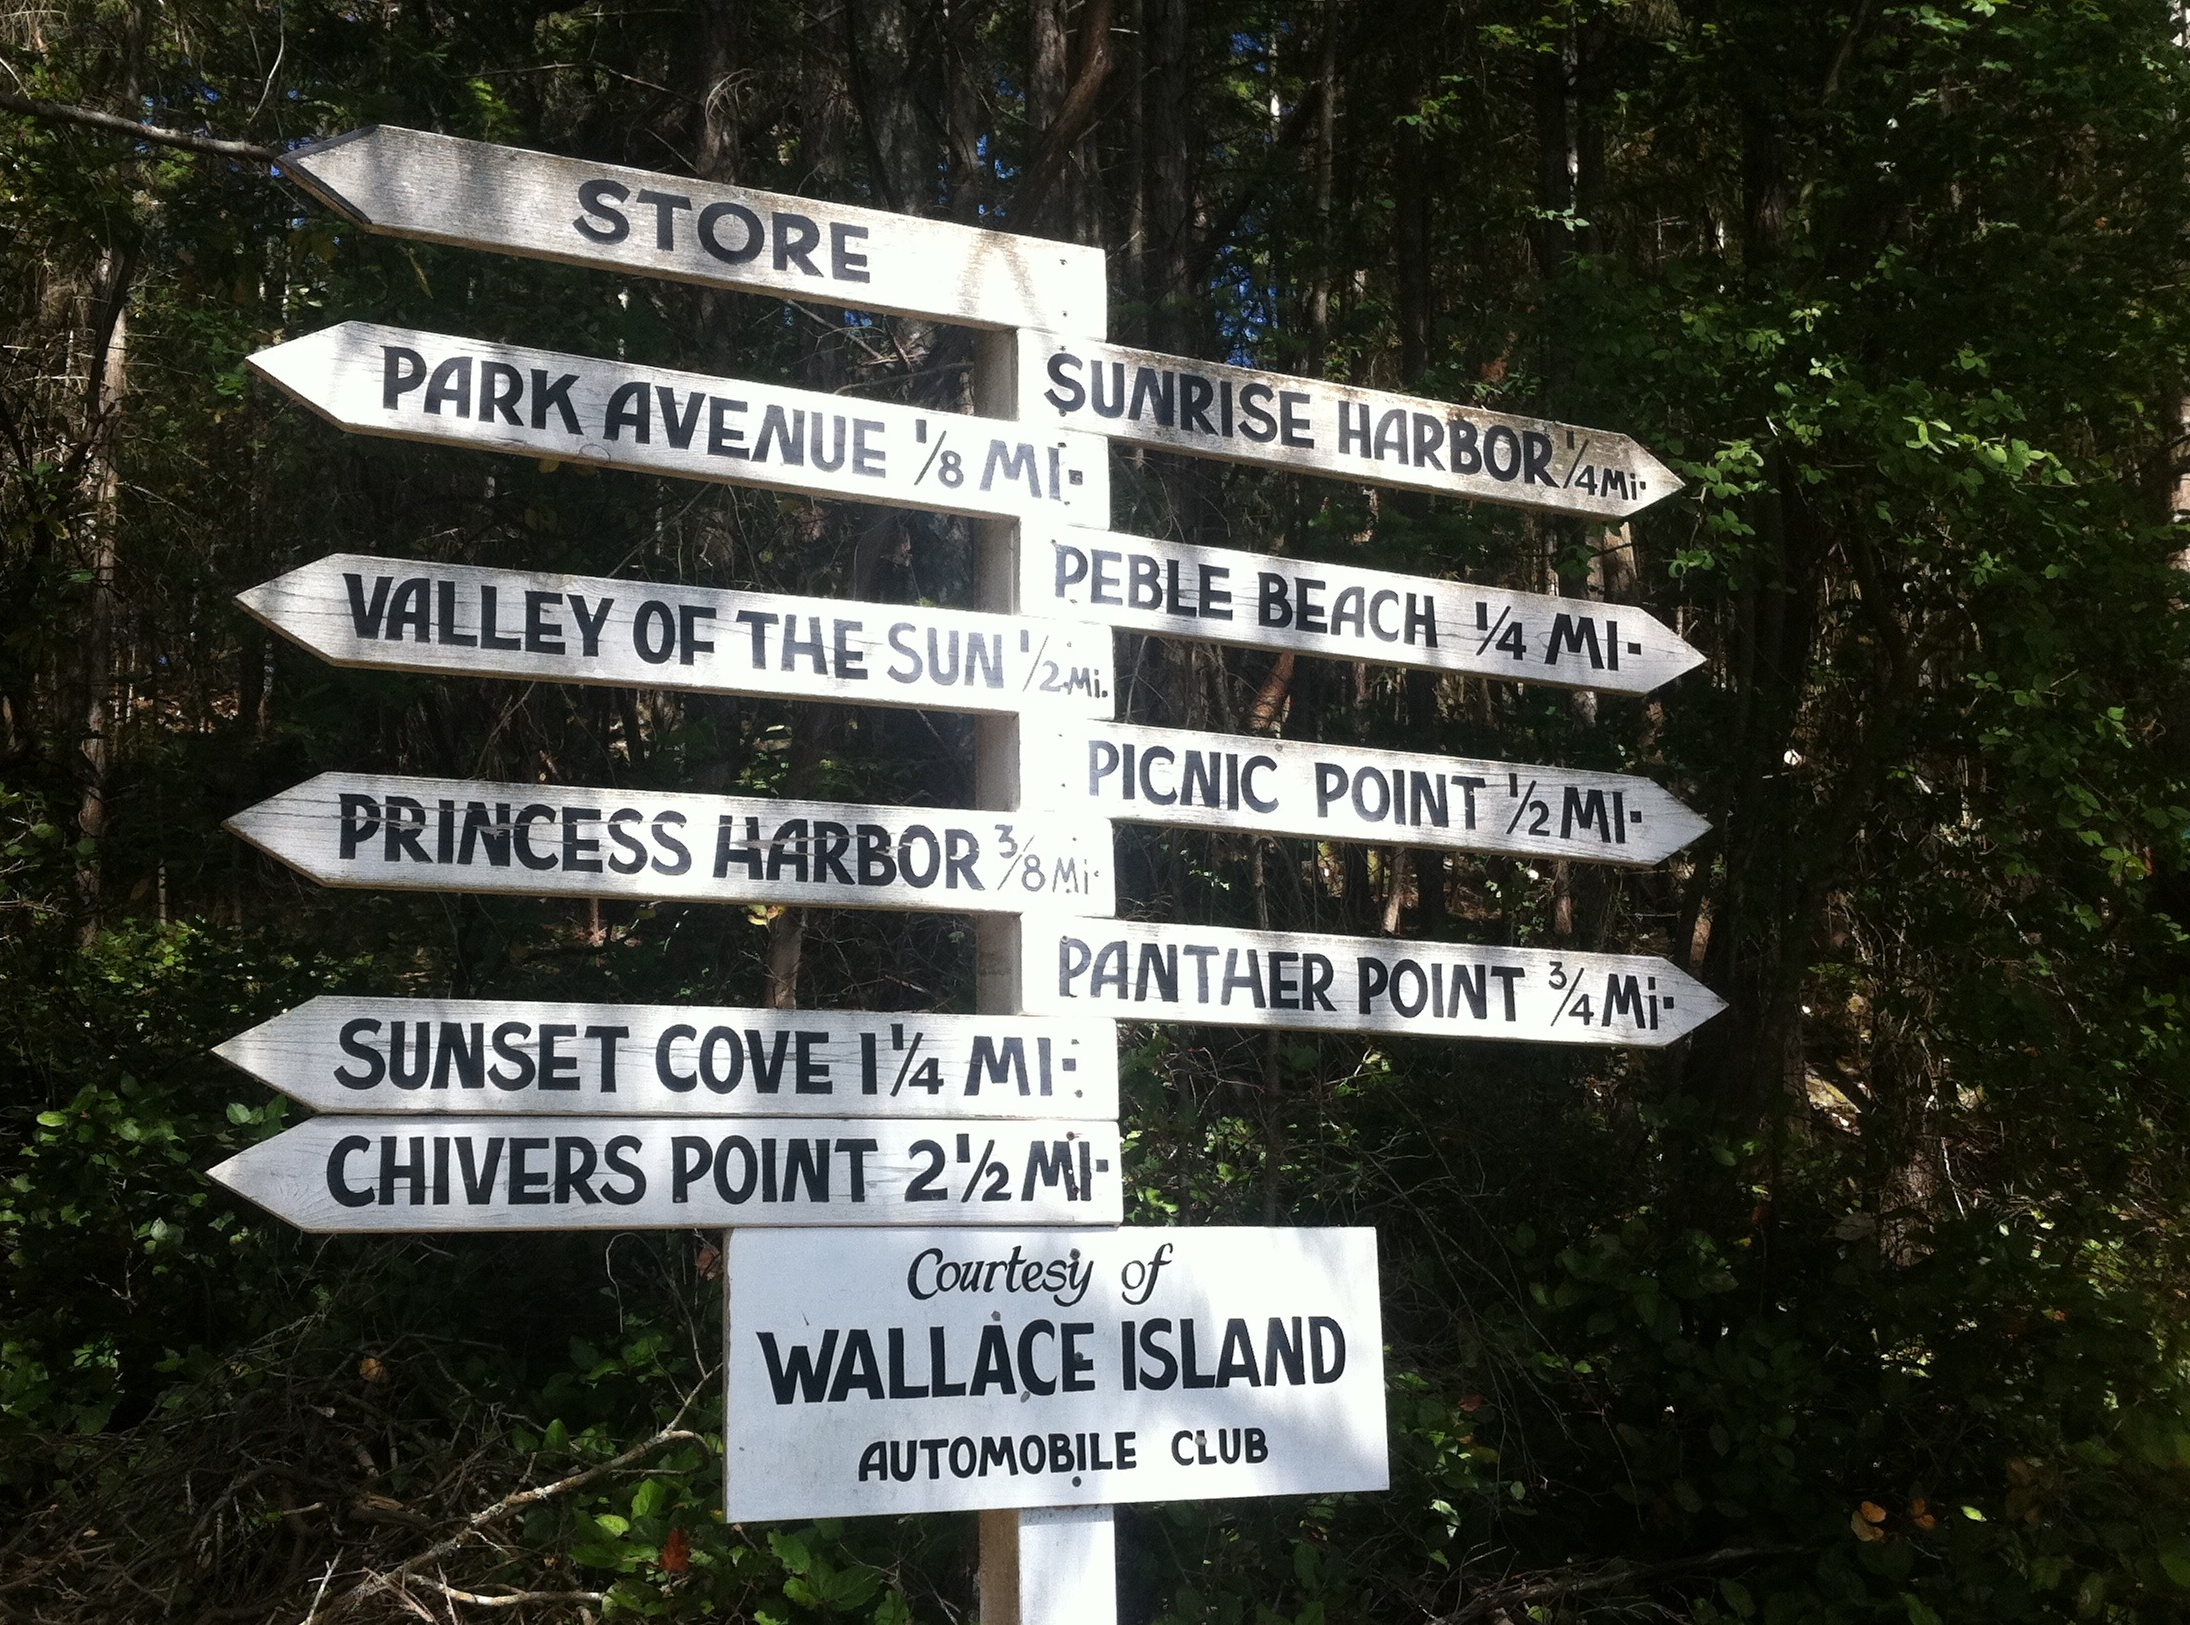
trail, advertising, sign, street sign, signage, odyssey, traffic sign